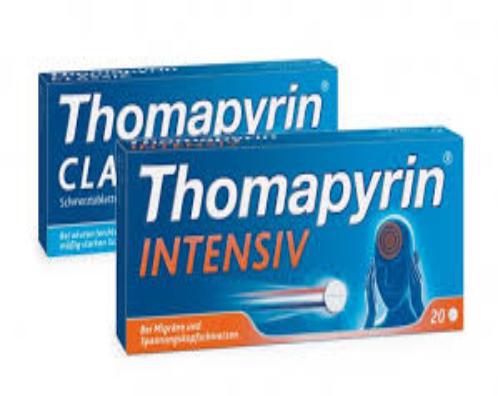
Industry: Medical